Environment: real
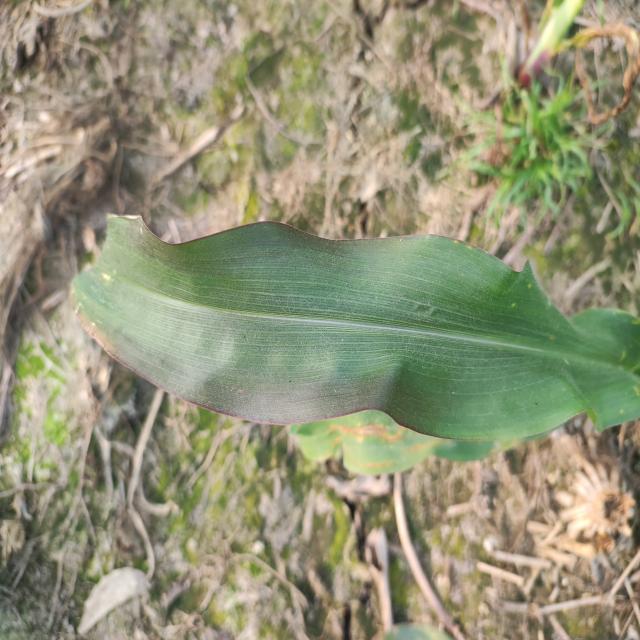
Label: phosphorus_deficiency